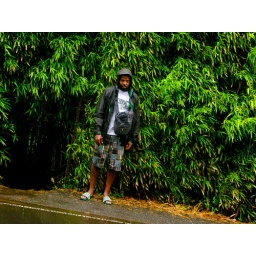
Frolab in Maui -bamboo forest + gum trees (47 of 47)